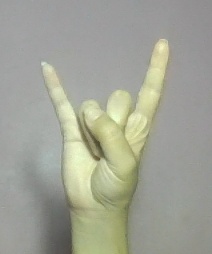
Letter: la